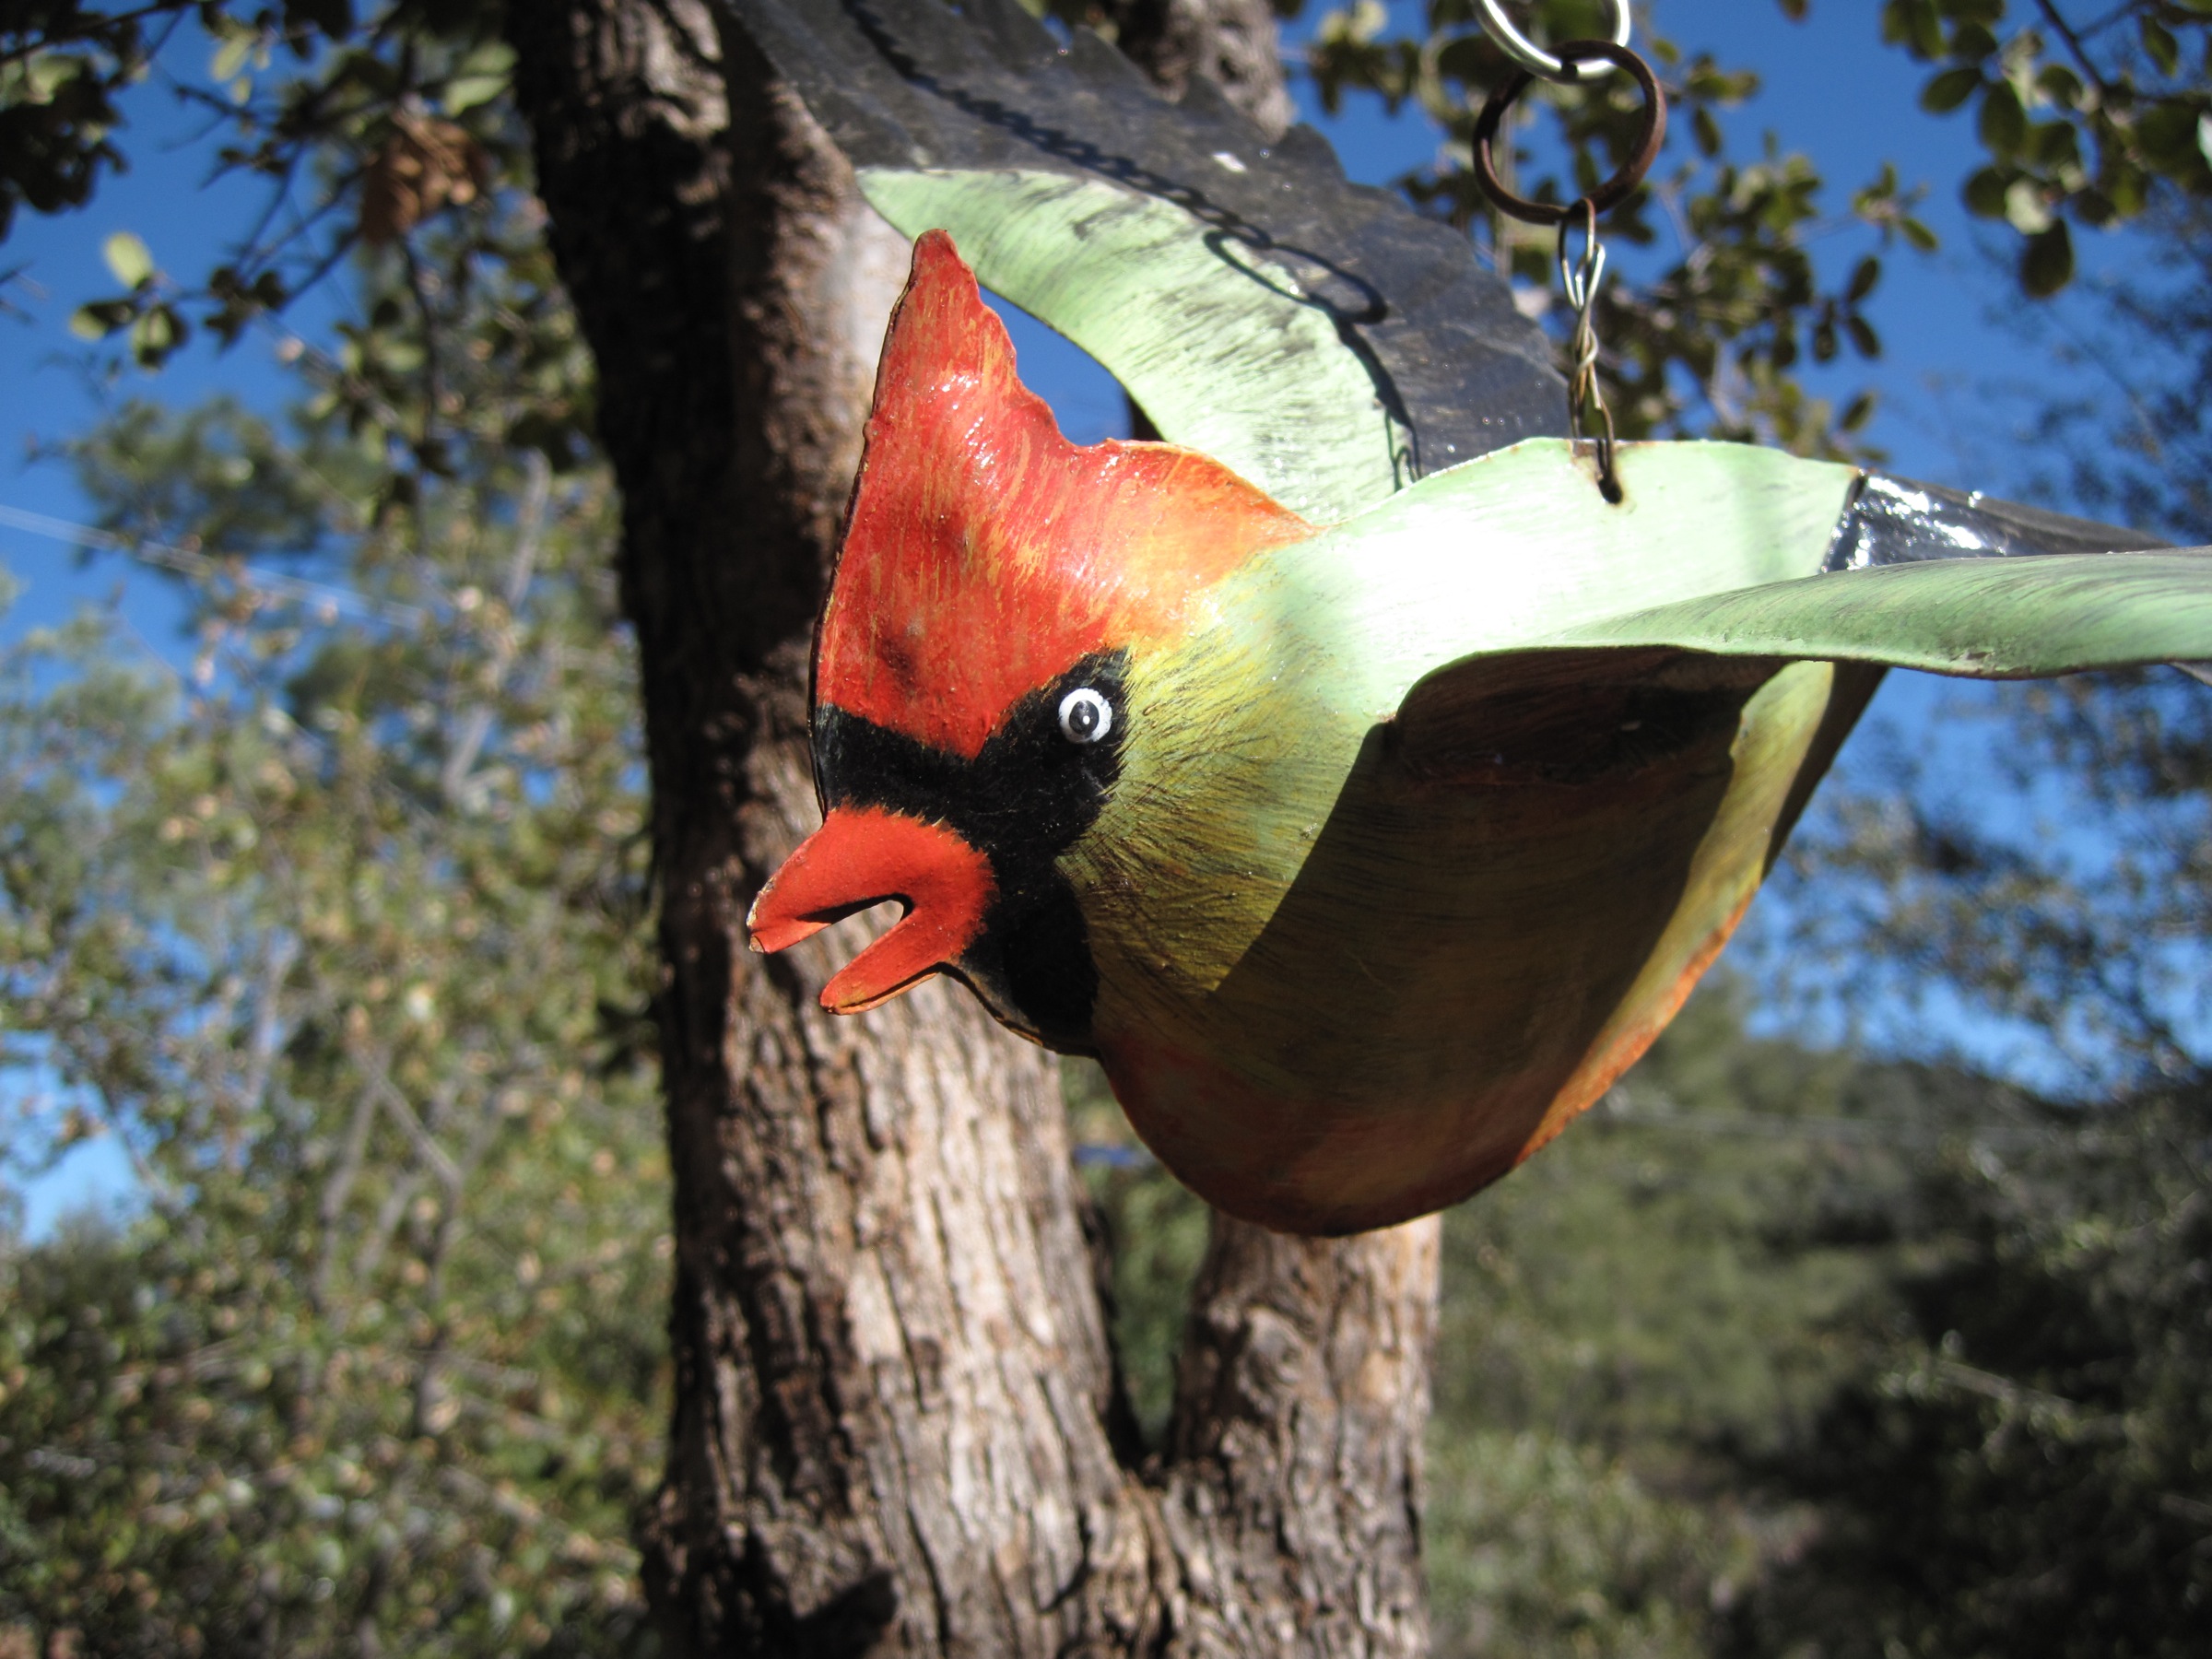
nature, branch, bird, wildlife, beak, fauna, vertebrate, inmybackyard, perching bird, piciformes